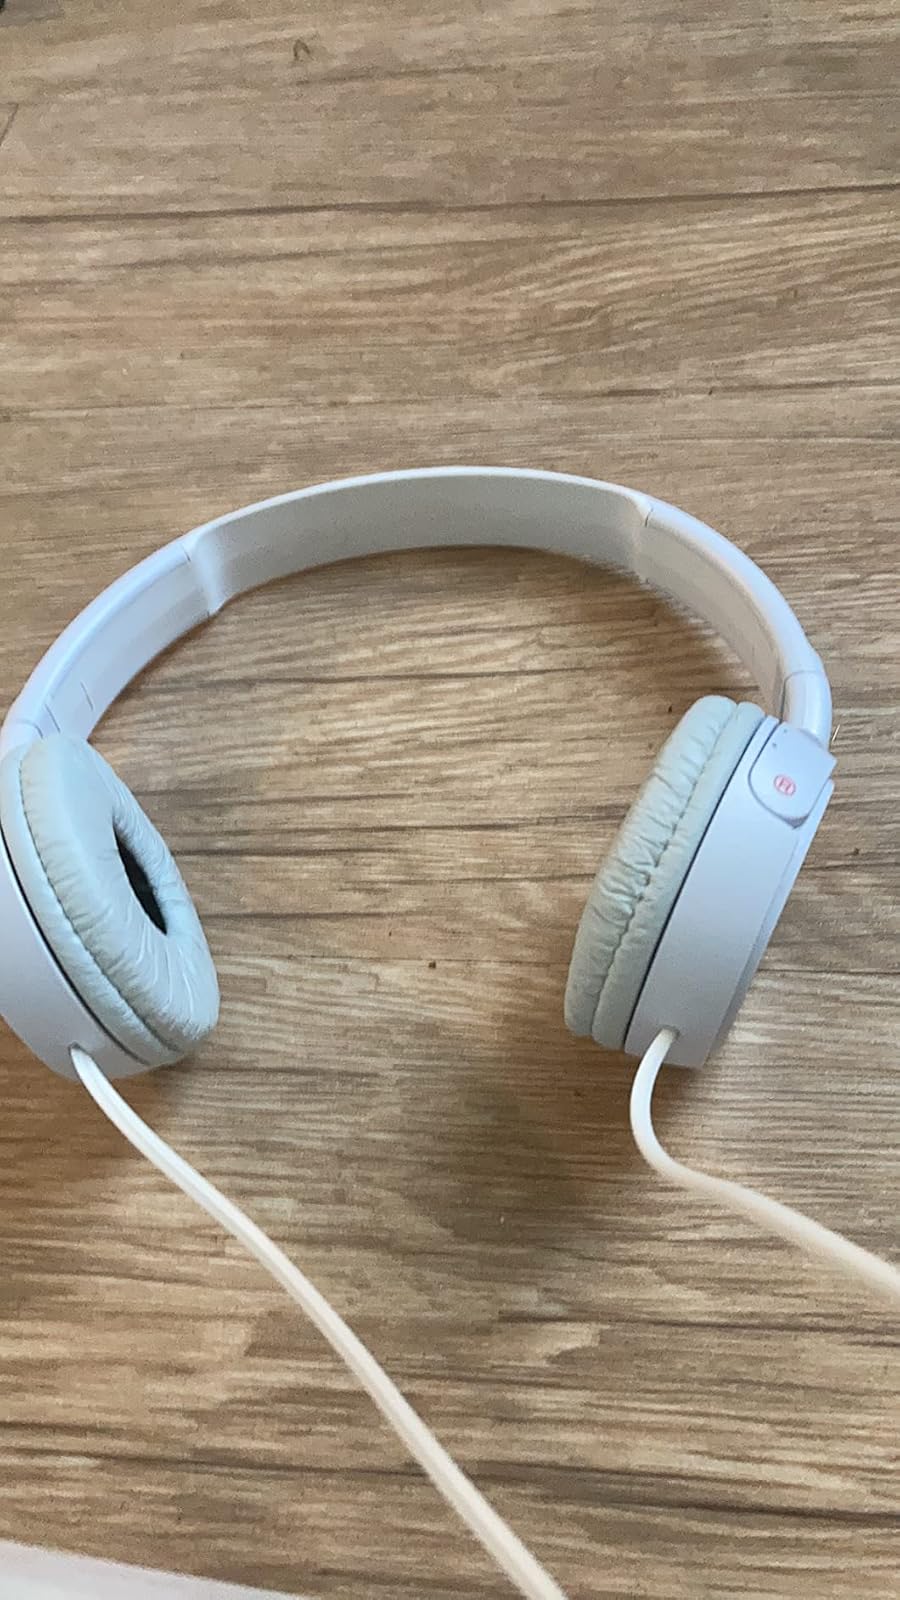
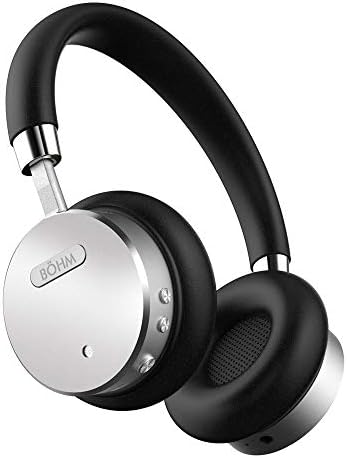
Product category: headphones
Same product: no